Robert Fritz

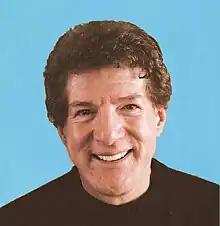
Robert J. Fritz, January 2010

Robert Jordan Fritz (born 1943 in Cambridge, Massachusetts) is an American author, management consultant, composer, and filmmaker. He is known for his development of structural dynamics, the study of how structural relationships impact behavior from individuals to organizations. His books, starting with "The Path of Least Resistance", develop the theory and application of structural dynamics and the creative process.